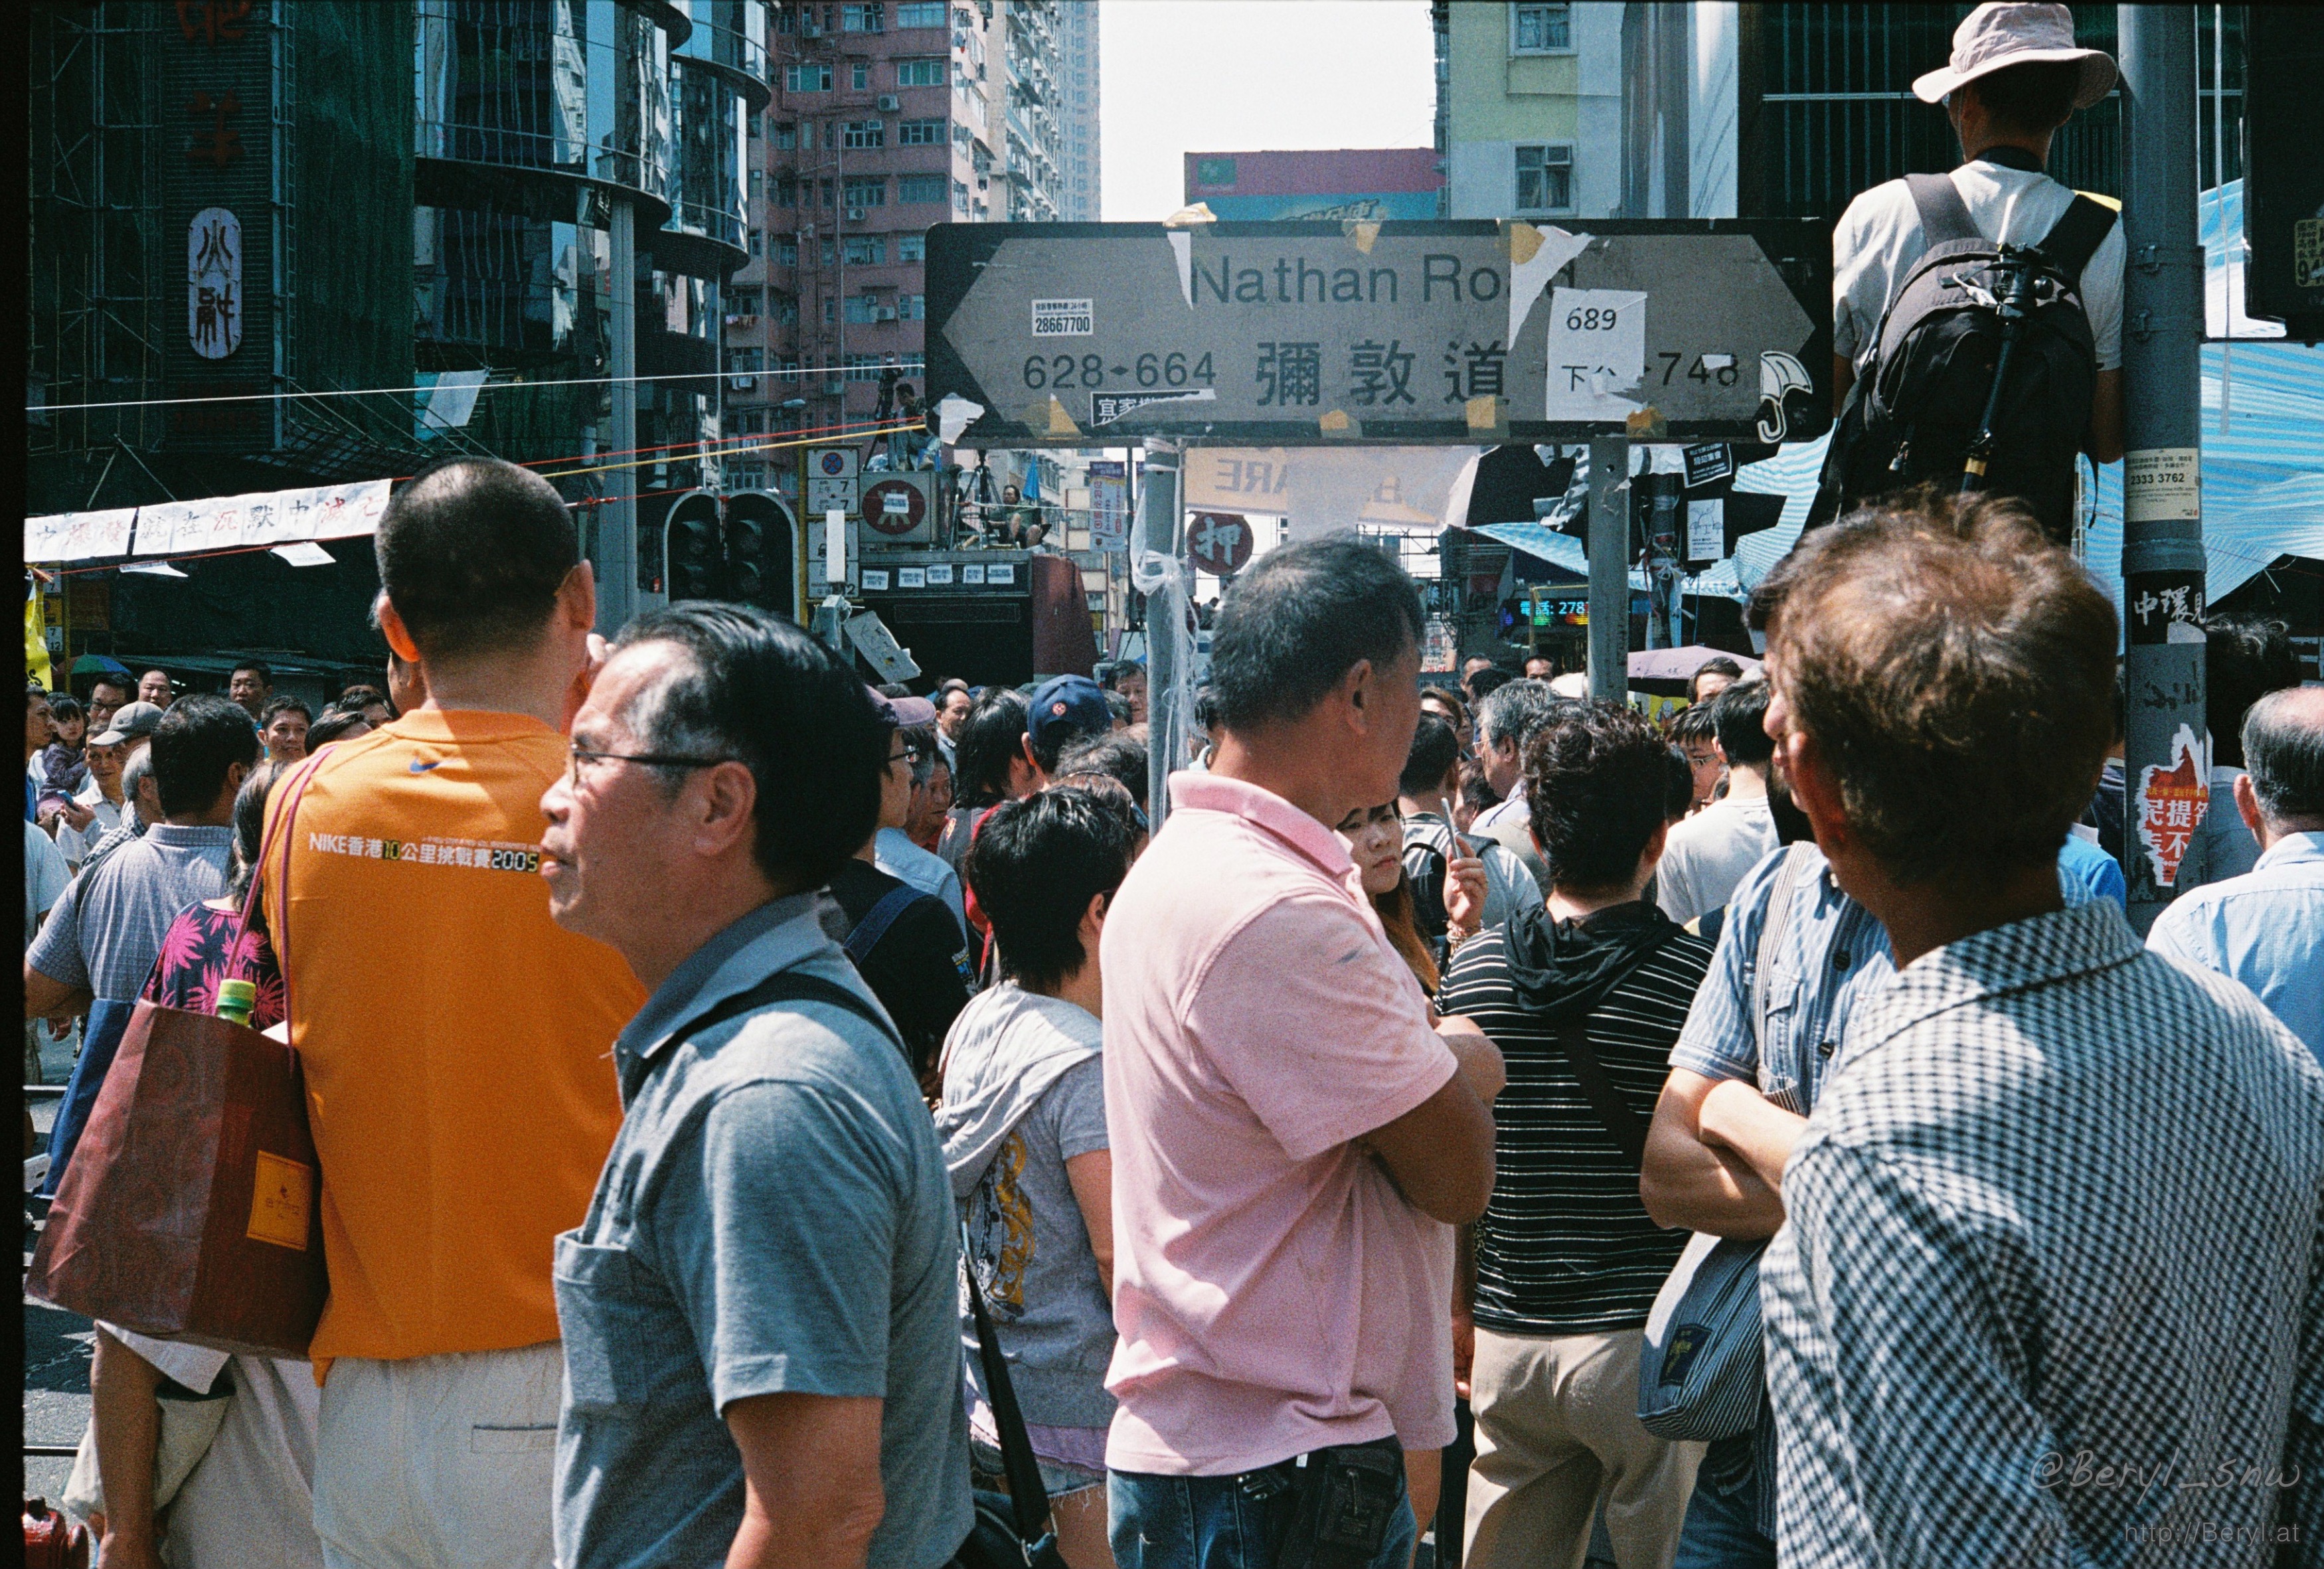
people, road, street, city, urban, film, crowd, fujifilm, education, sunny, 2014, 50mm, hk, yashica, demonstration, hongkong, documentary, xtra, xtra400, electro35, protest, journalism, social group